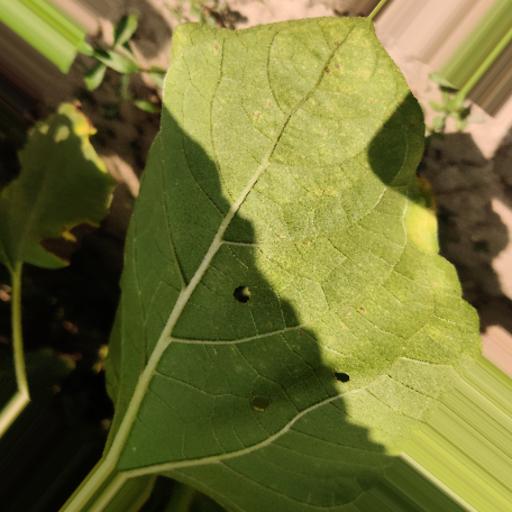
Label: Downy_mildew